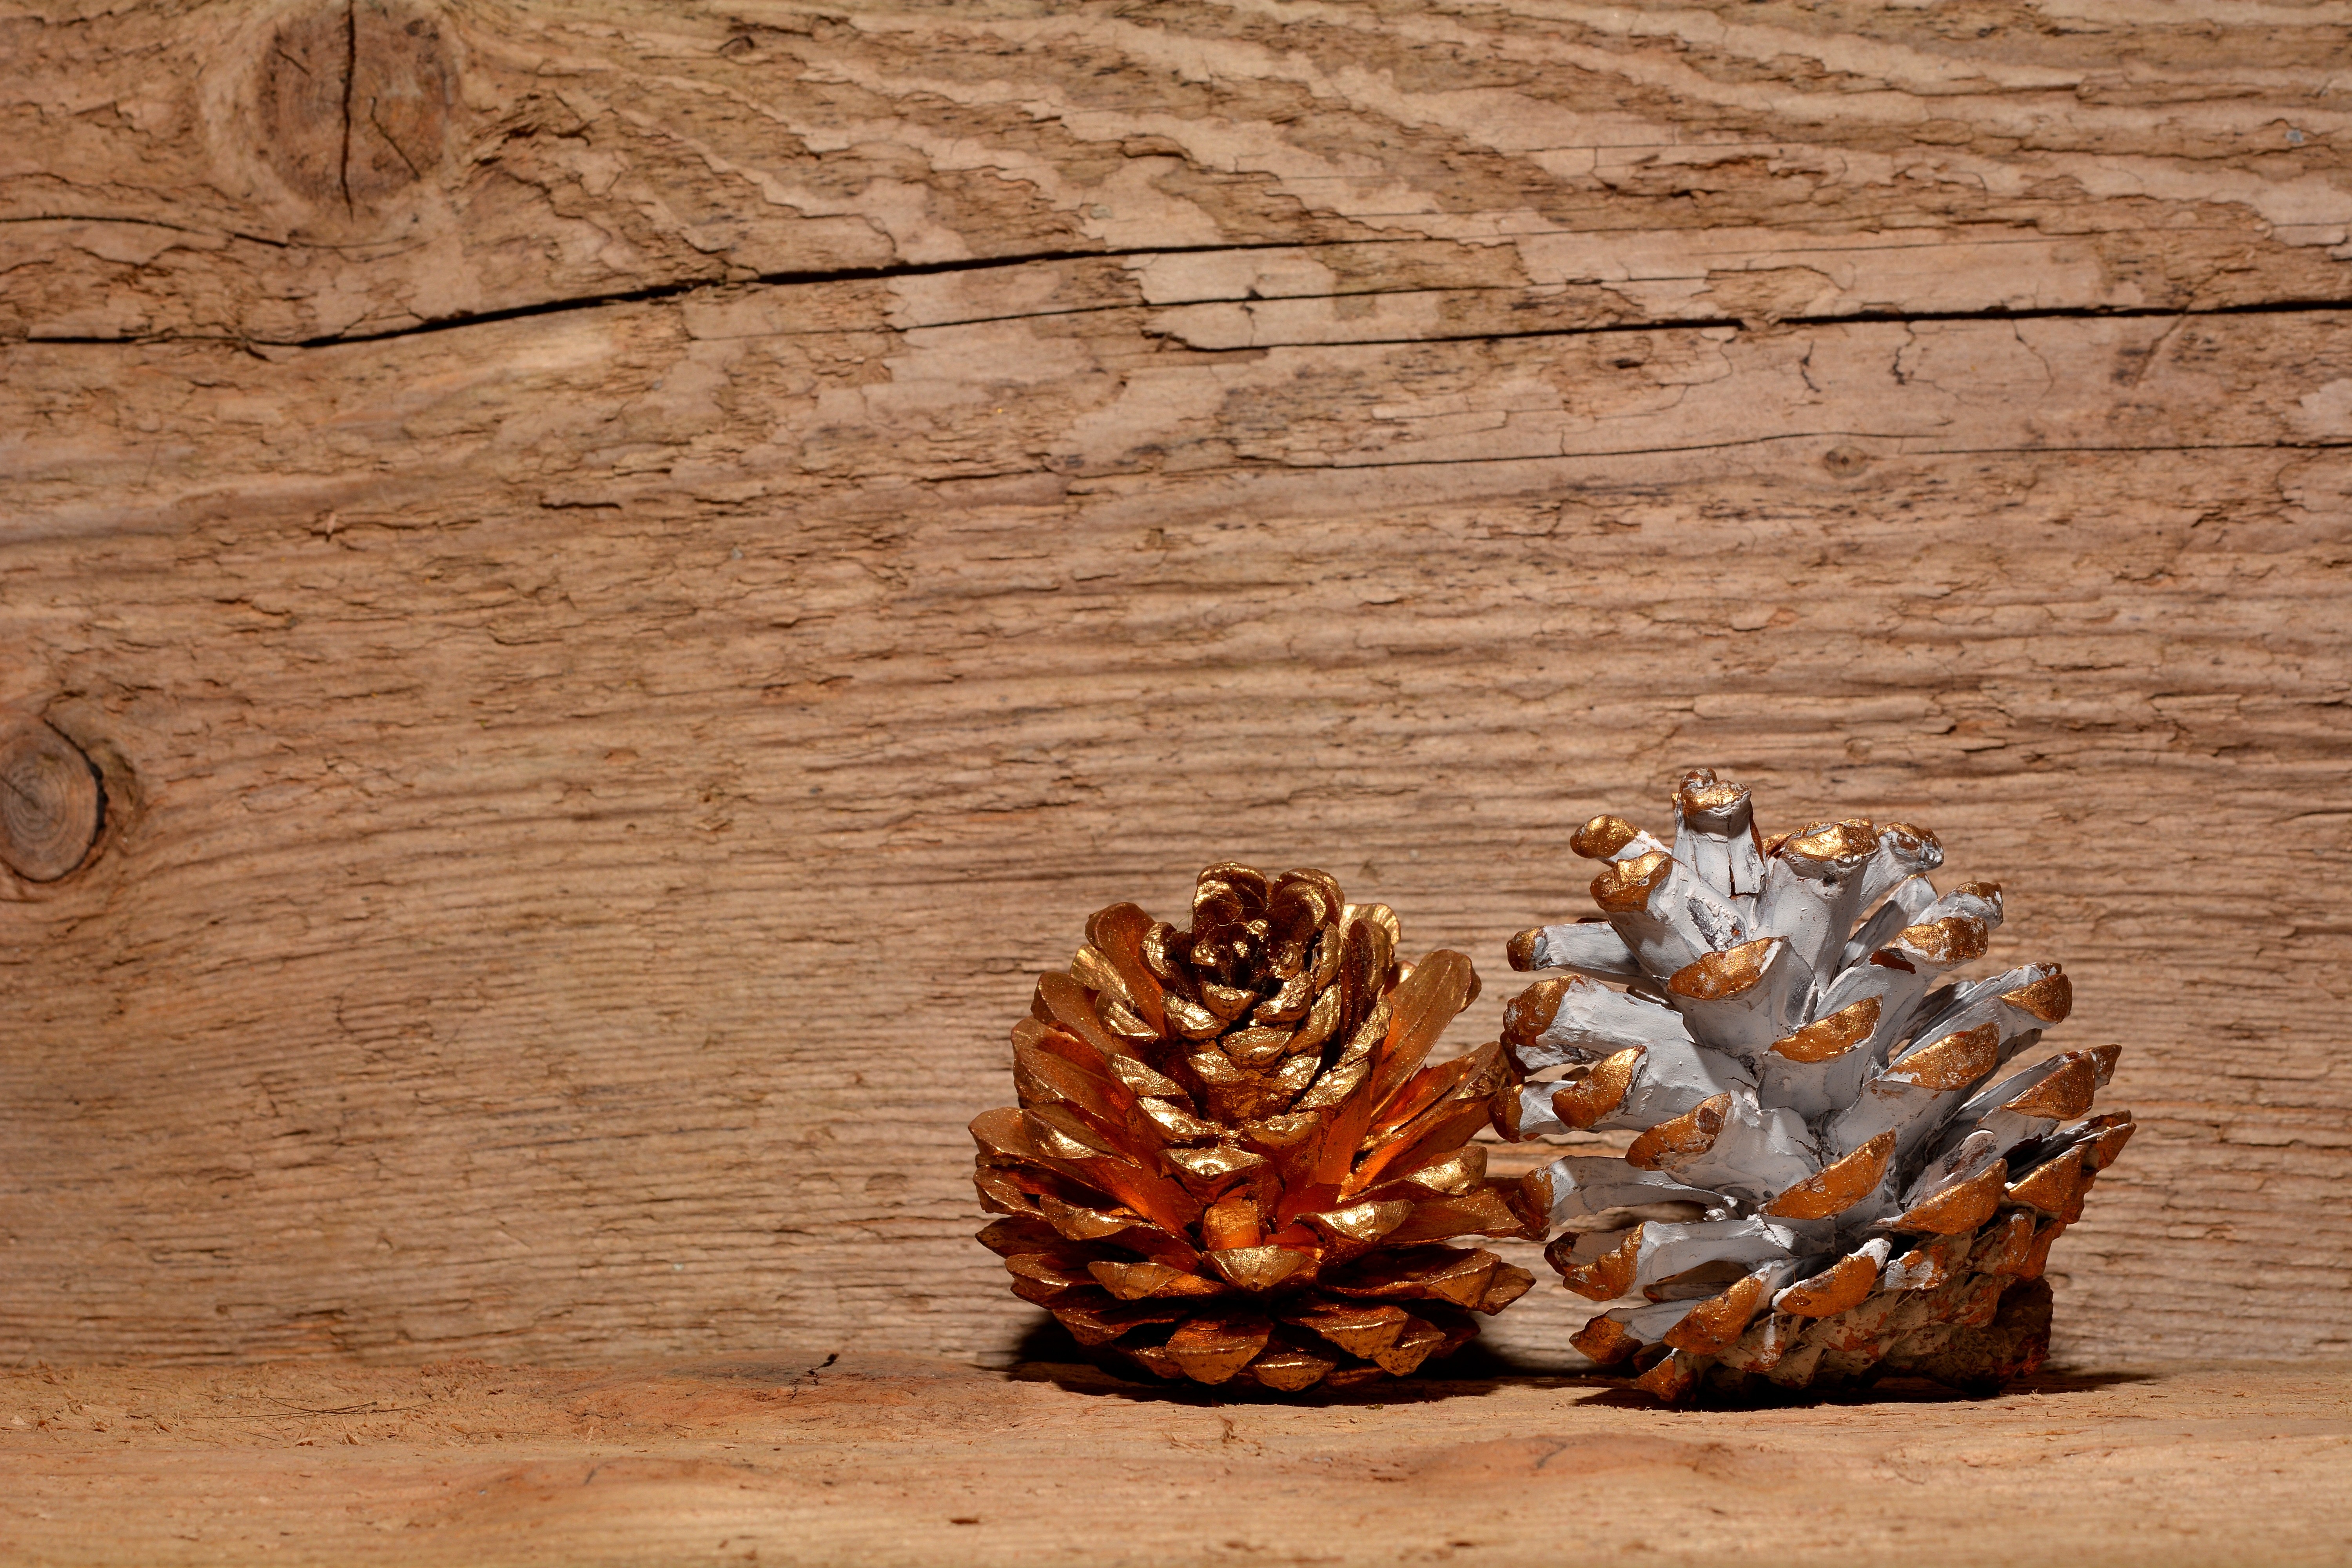
tree, branch, wood, leaf, flower, background, carving, pine cones